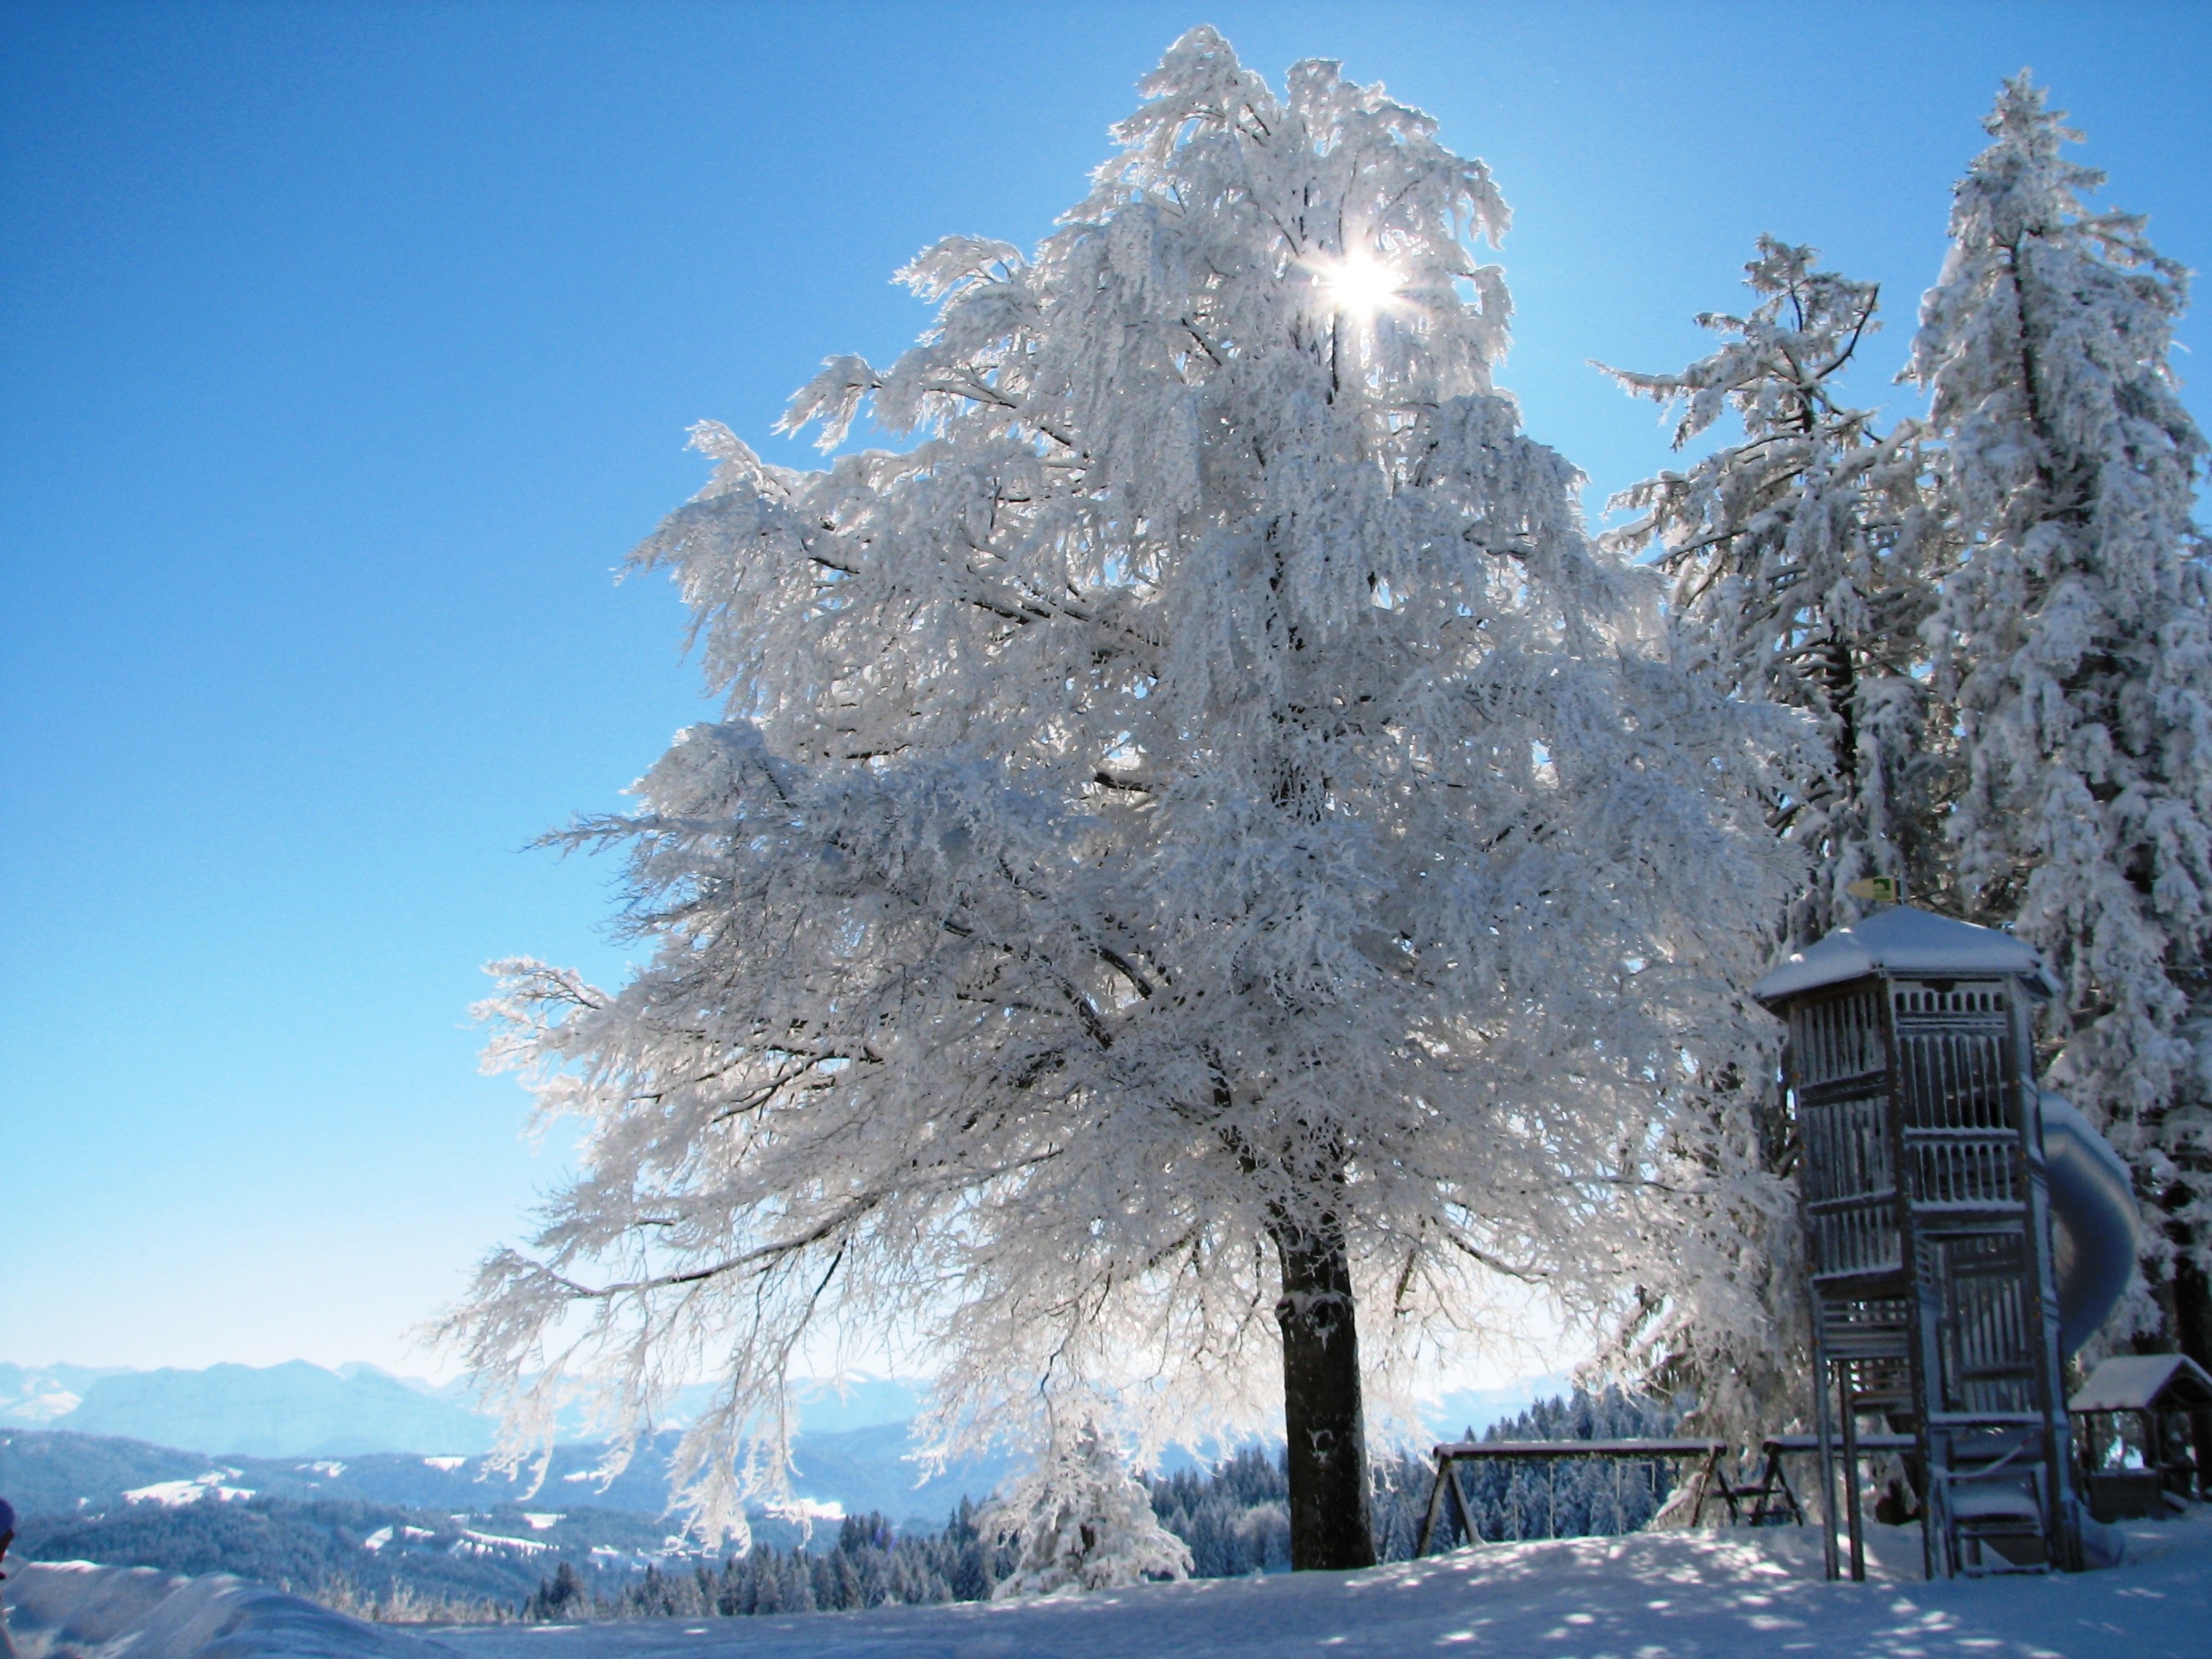
tree, mountain, snow, winter, plant, frost, mountain range, ice, weather, fir, season, spruce, piste, freezing, woody plant